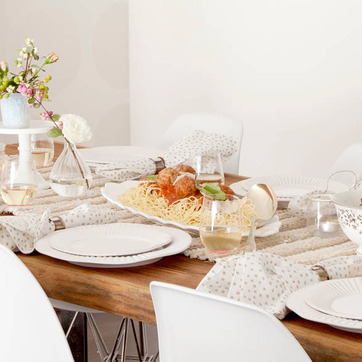
Material: food